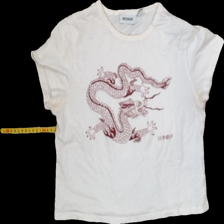
View: front
Type: T-shirt
Category: Ladies
Brand: Weekday
Colors: White
Material: 100% cotton
Pattern: Logo print
Cut: C-collar
Size: M
Trend: No trend
Stains: Yes
Damage: 0
Price range: <50
Recommended usage: Export